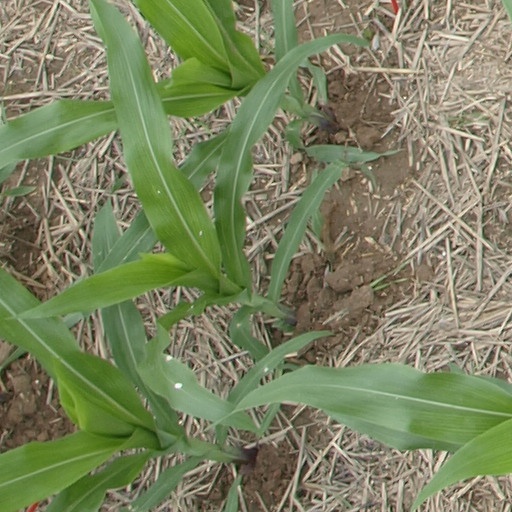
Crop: maize; corn